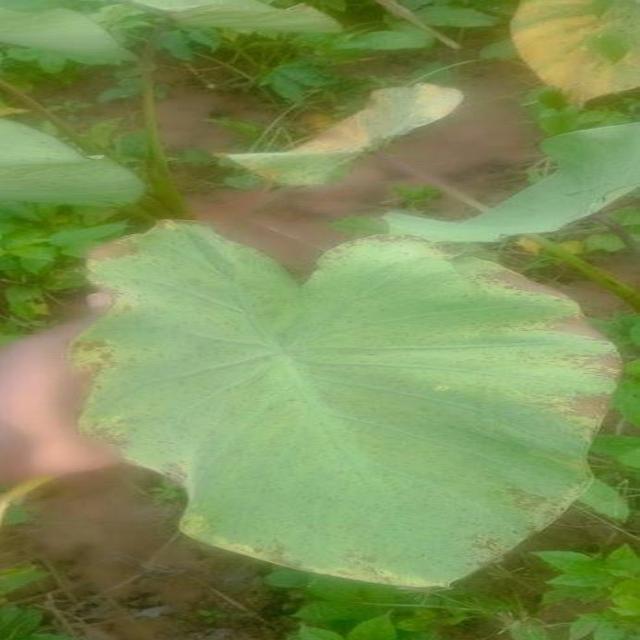
Label: Mid_Blight